Cultural history of India

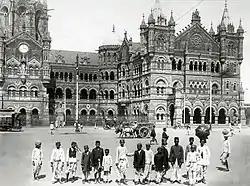
The Victoria Terminus in 1910, now known as the Chhatrapati Shivaji Terminus

Western culture was introduced into India through a variety of means, as British colonialism and Christian missionaries sought to reshape local culture. The struggle for cultural and political supremacy played out in a variety of ways, such as in sports, which was later picturised in the 2001 film Lagaan. The most noticeable legacy of this period is the English language which emerged as the administrative and lingua franca of India and Pakistan (and which also greatly influenced the native languages) followed by the blend of native and gothic/sarcenic architecture. The modern Indian city came into shape, as seen in the history of modernisation and community synthesis in Bombay (now Mumbai).